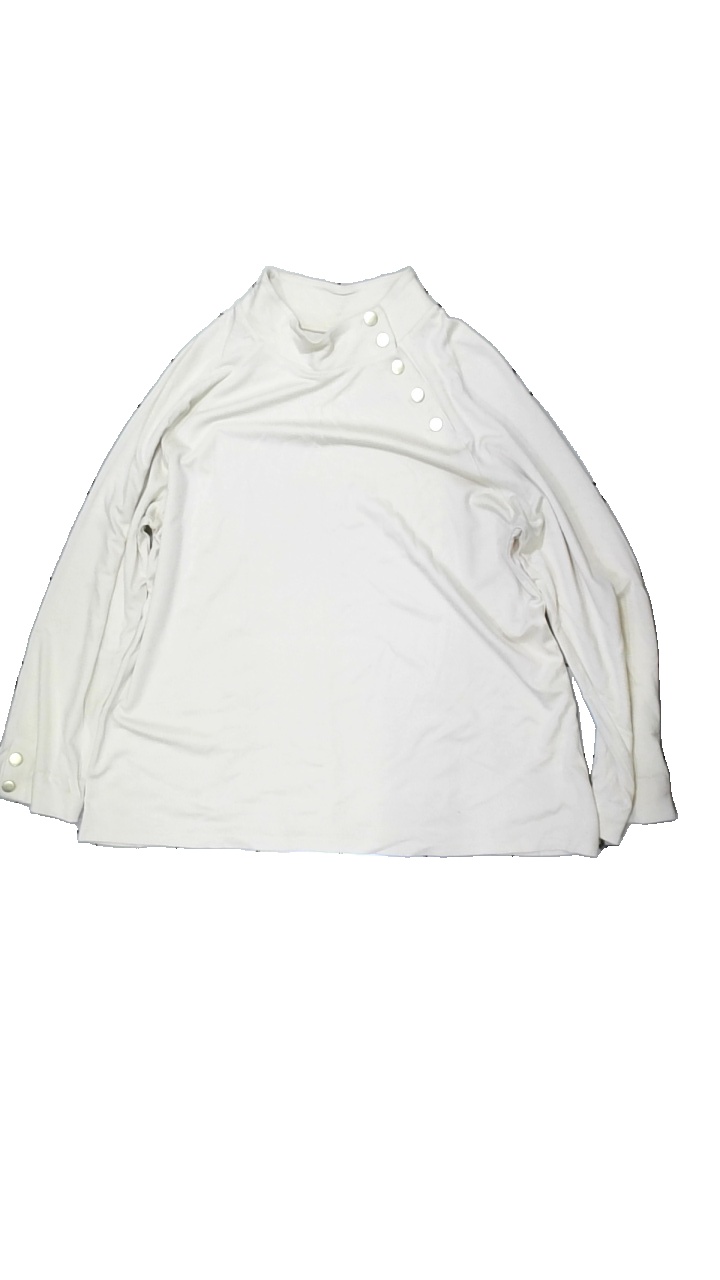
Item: Top (Ladies)
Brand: Rabalder
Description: beige långärmad tröja, armar uppsydda
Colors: Beige
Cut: Regular
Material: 100% viscose
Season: All
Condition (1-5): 4
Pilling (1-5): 5
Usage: Reuse
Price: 50-100